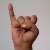
The image shows a hand gesture representing the letter 'I' in Indian Sign Language.